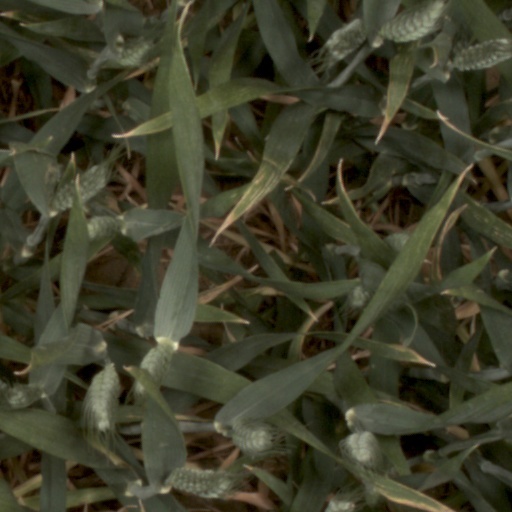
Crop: wheat